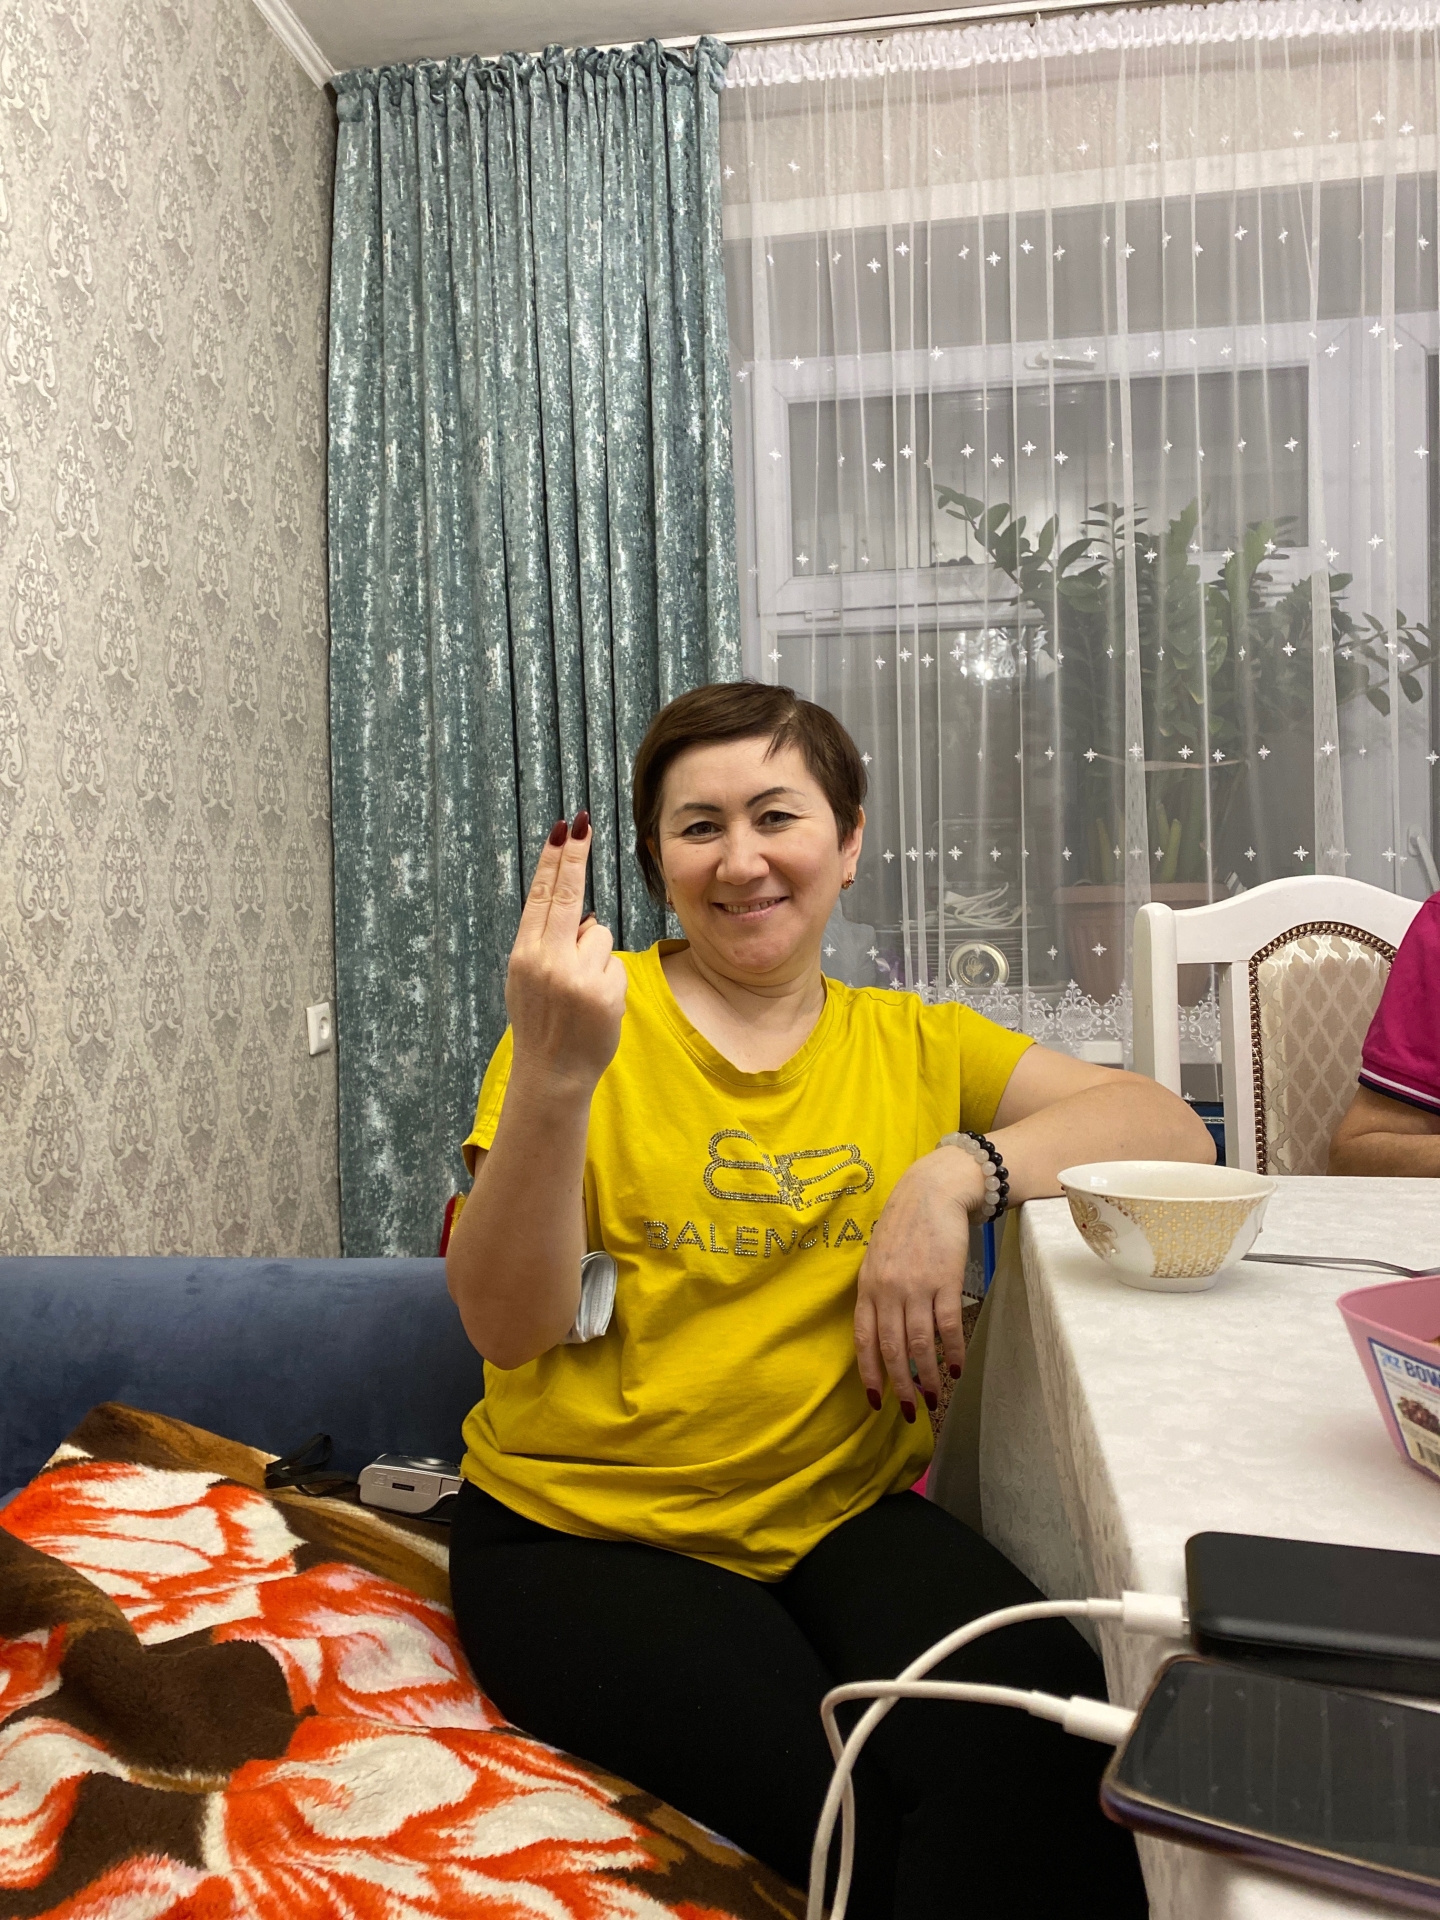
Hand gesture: two_up_inverted